Jay Velie

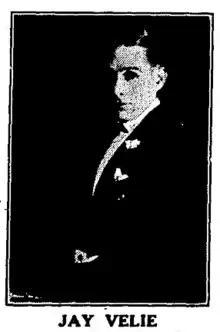
Jay Velie, 1921 in the New York Clipper

"Little Jessie James" was written by Harlan Thompson, the author of the book and the lyrics. The music was by Harry Archer.